T-J model

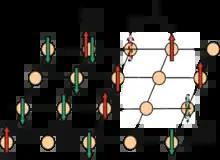
2D Hubbard model. The t-J model is the Hubbard model for "U" » "t"

In solid-state physics, the "t"-"J" model is a model first derived by Józef Spałek and Andrzej M. Oleś to explain antiferromagnetic properties of Mott insulators, taking into account experimental results about the strength of electron-electron repulsion in these materials.